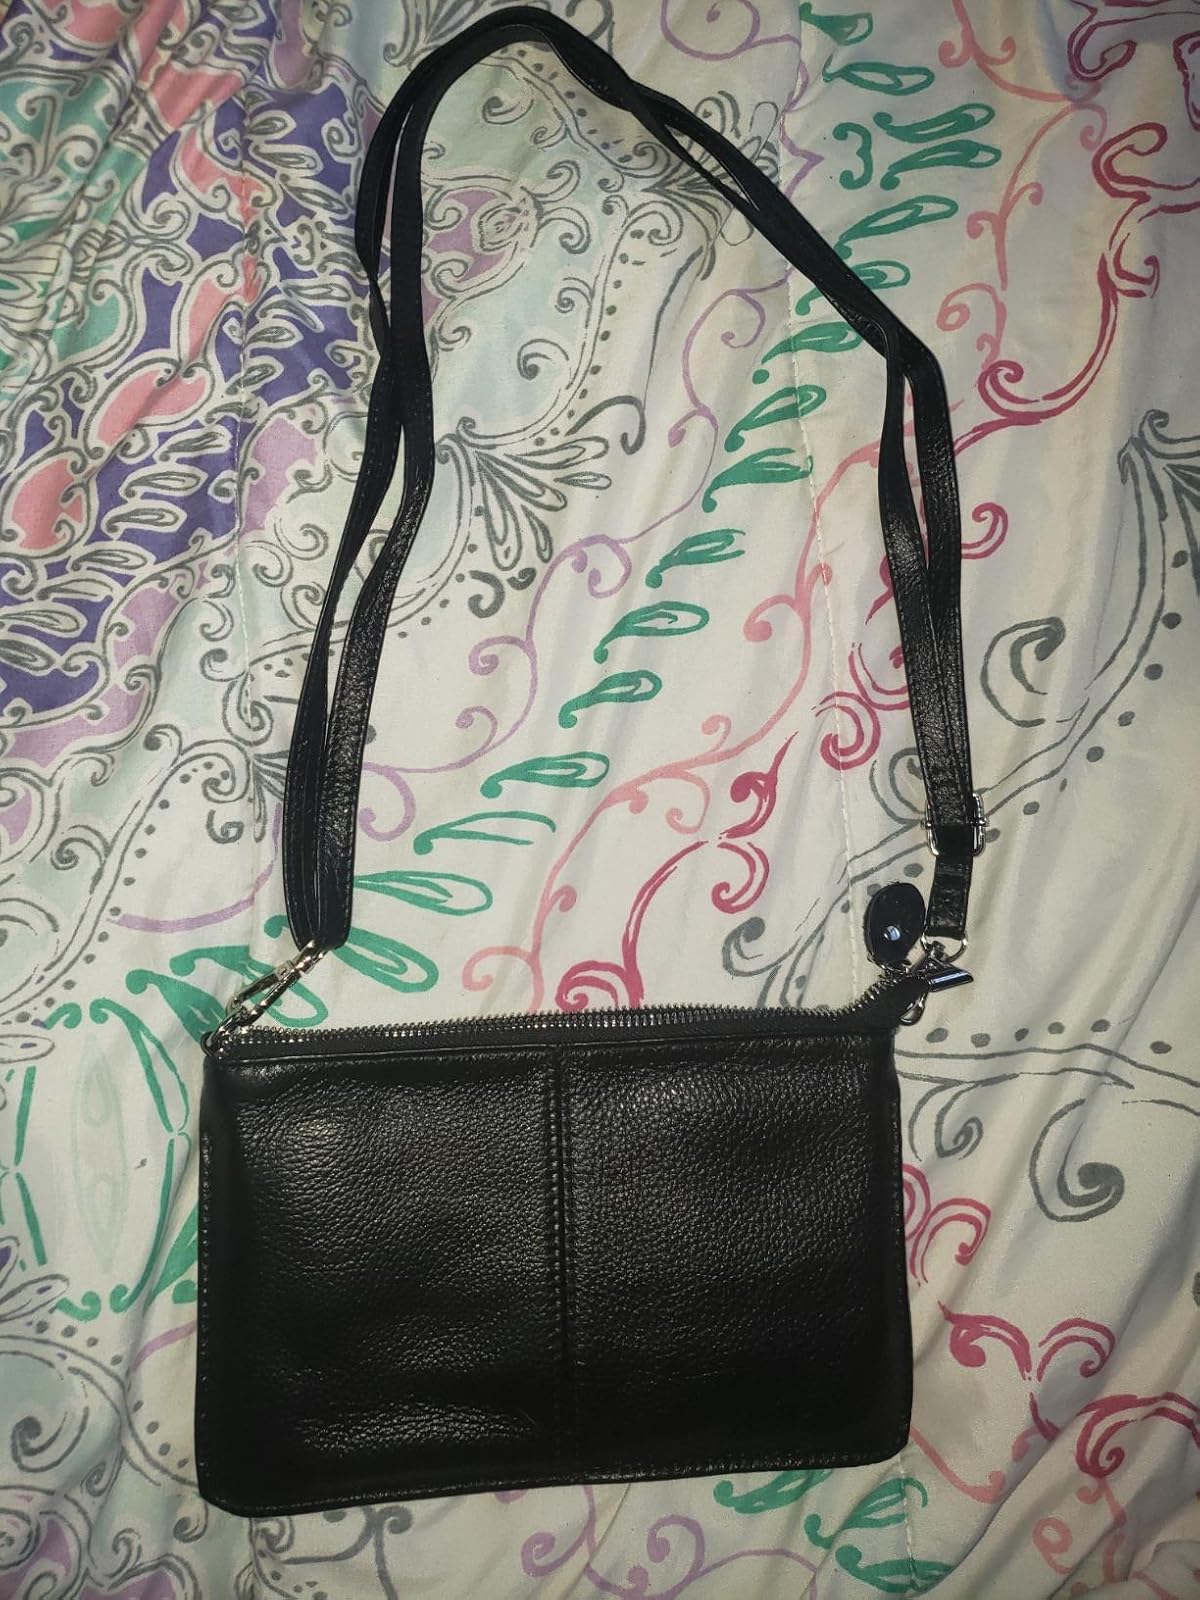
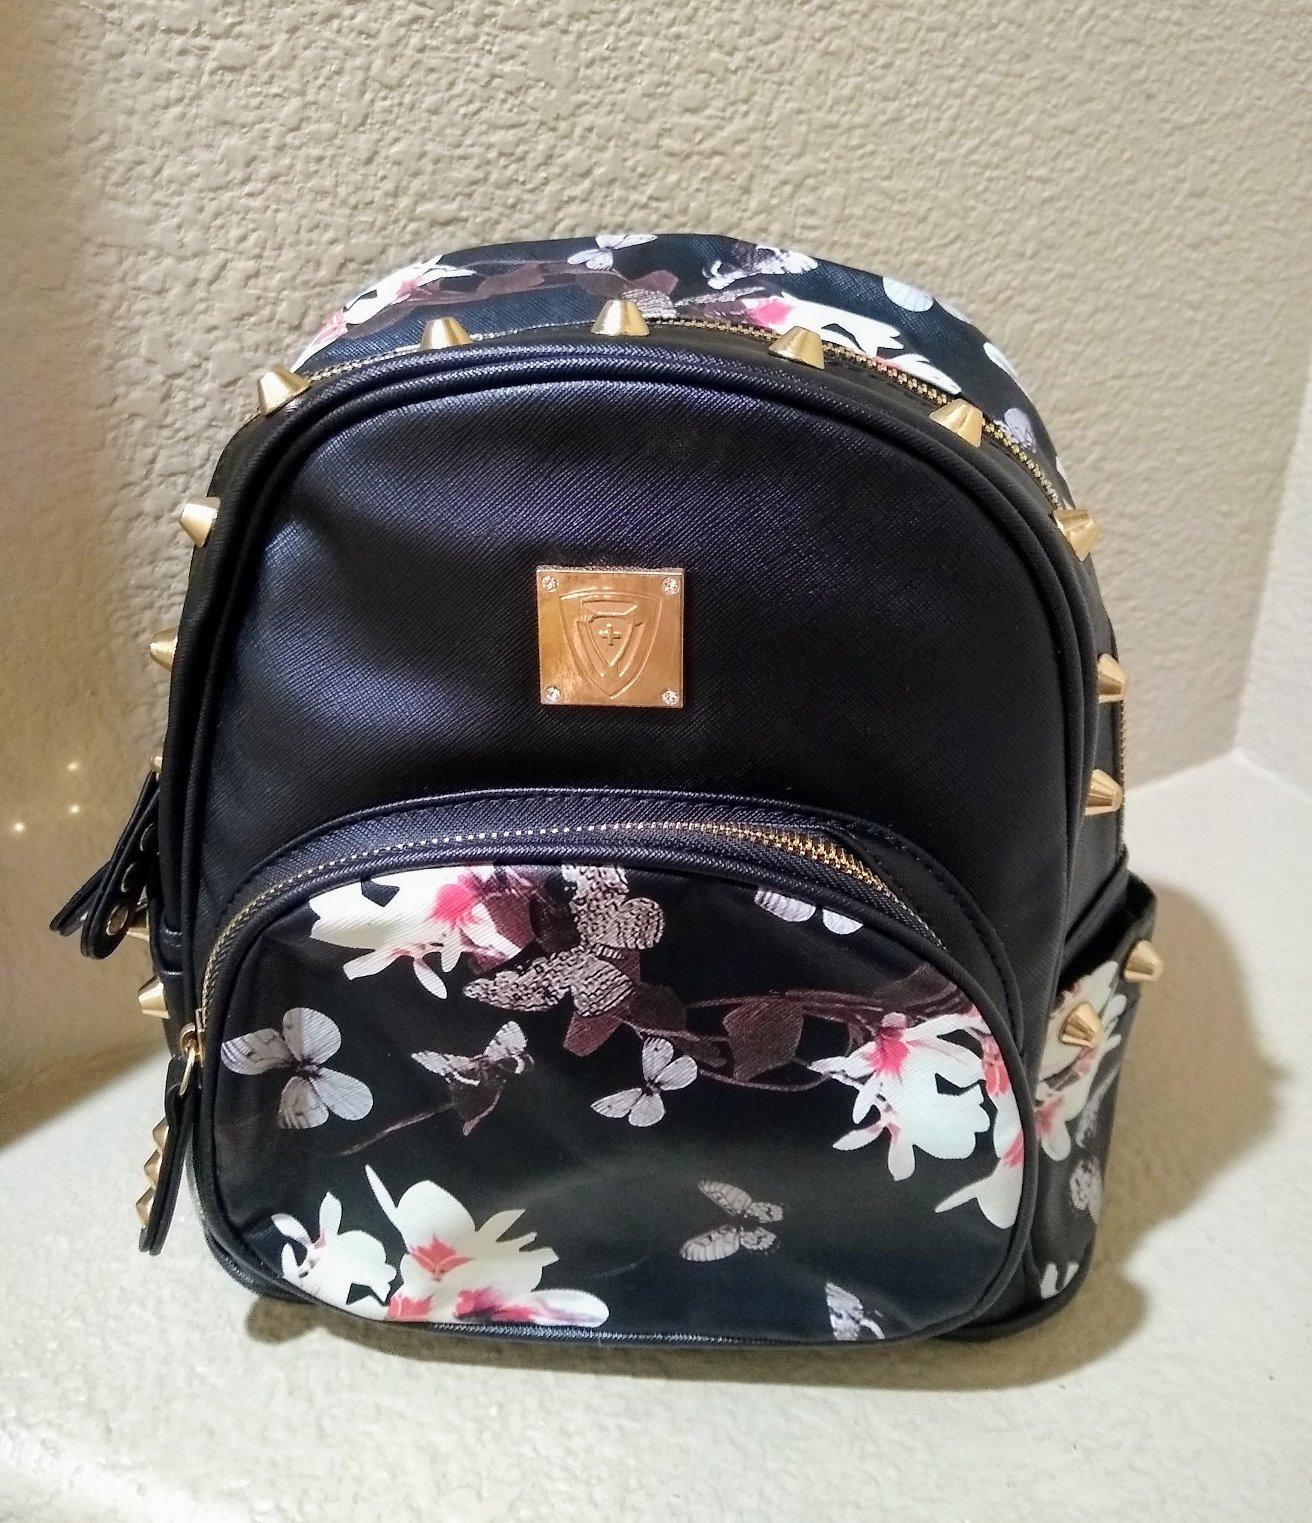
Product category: accessories_handbag
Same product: no